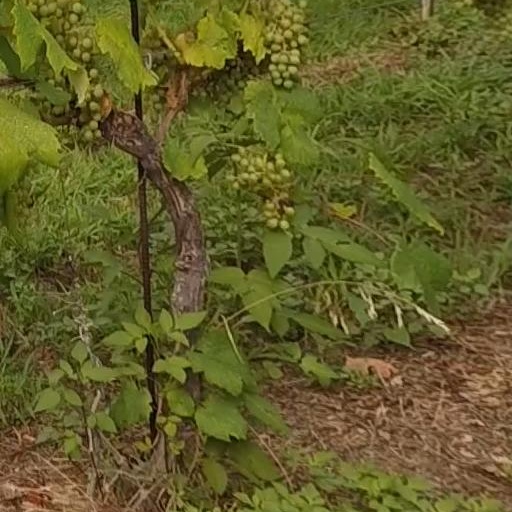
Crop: grape